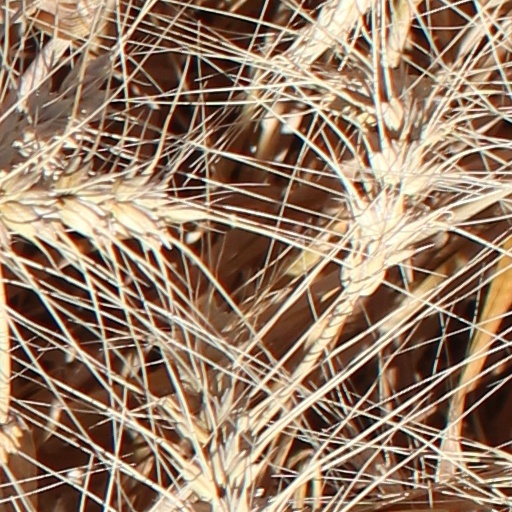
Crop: wheat